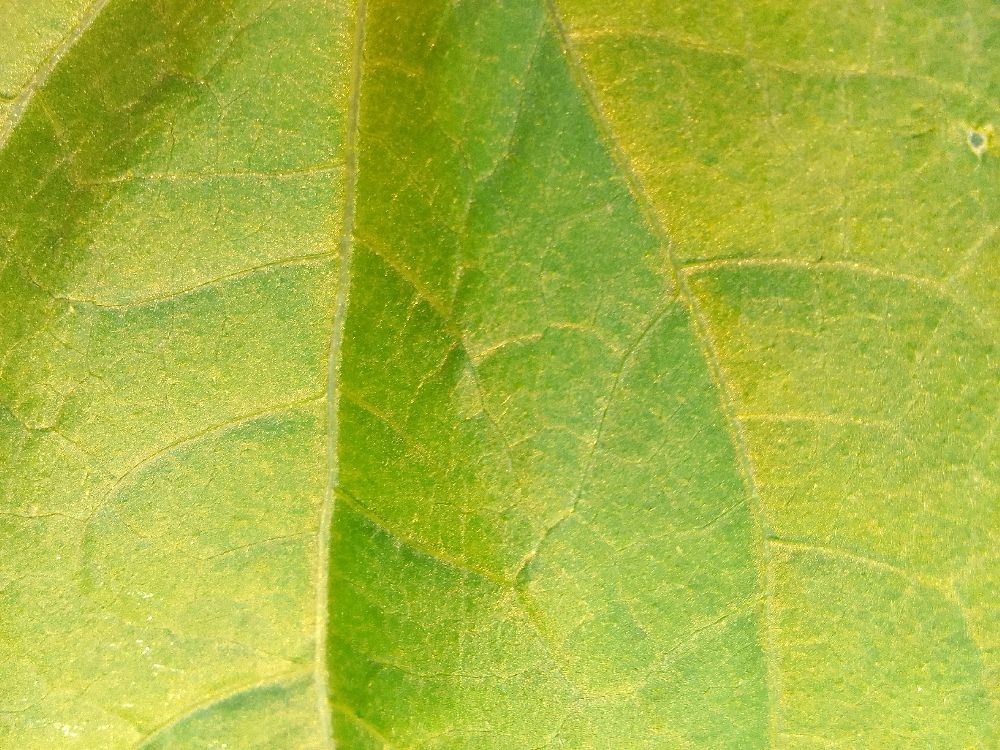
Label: healthy